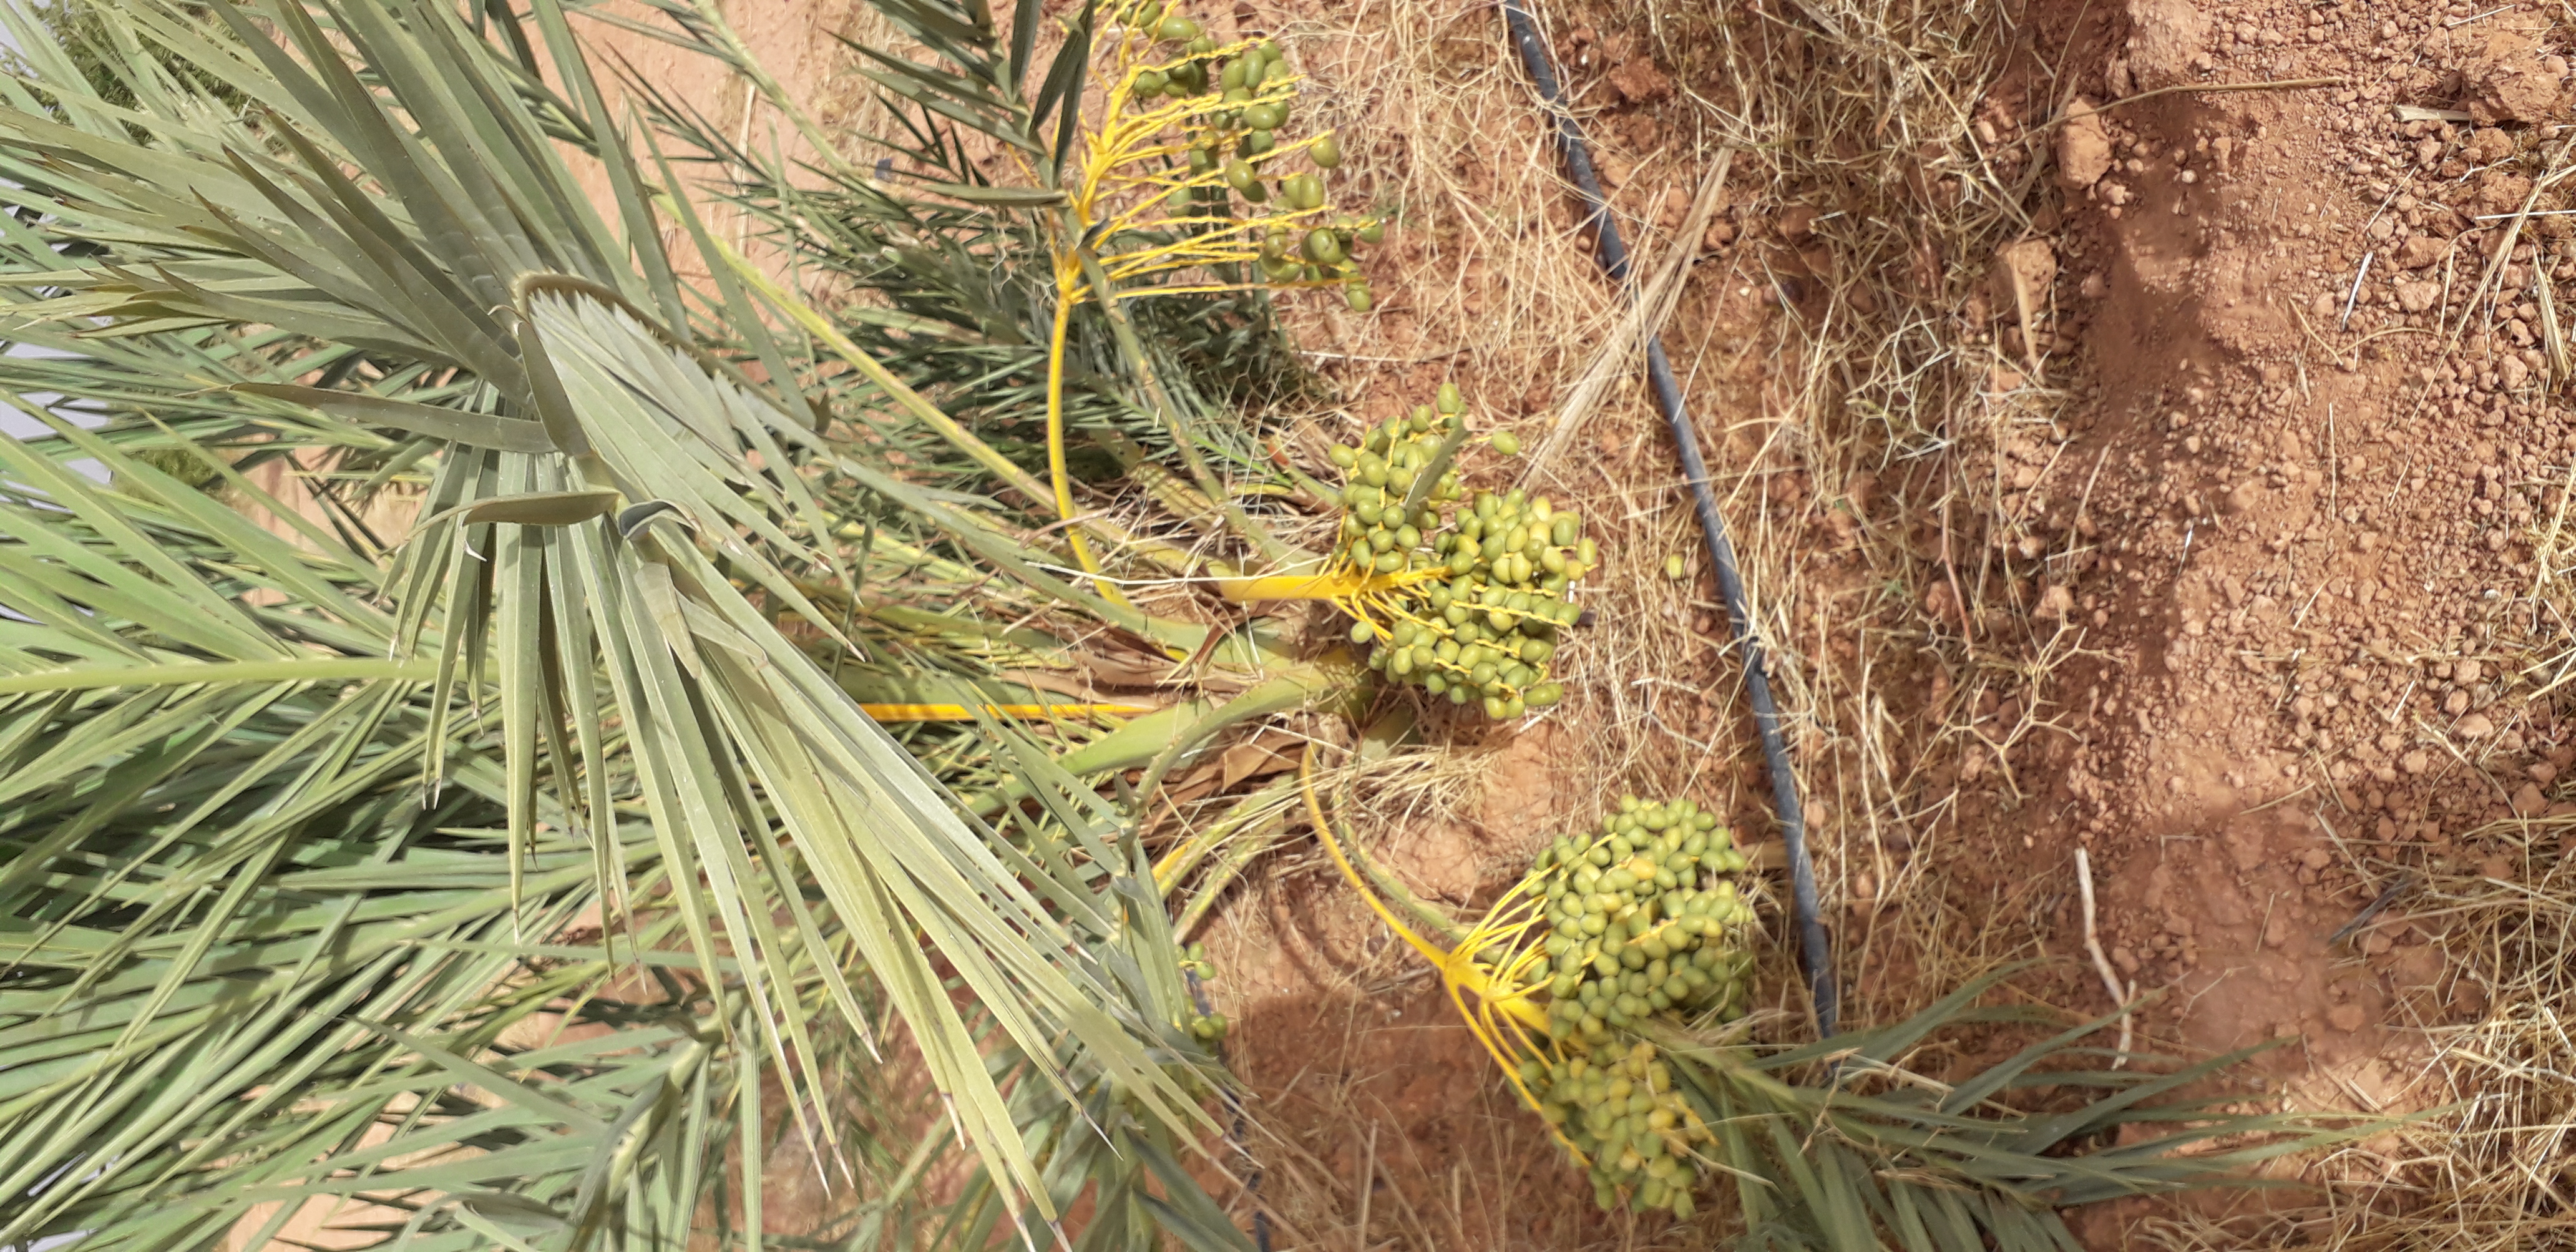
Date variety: kholt